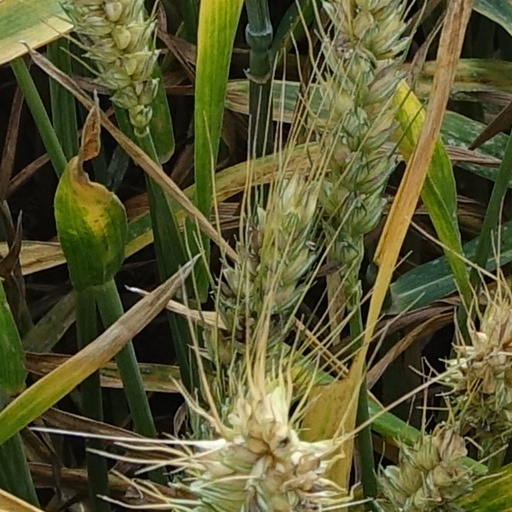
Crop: wheat